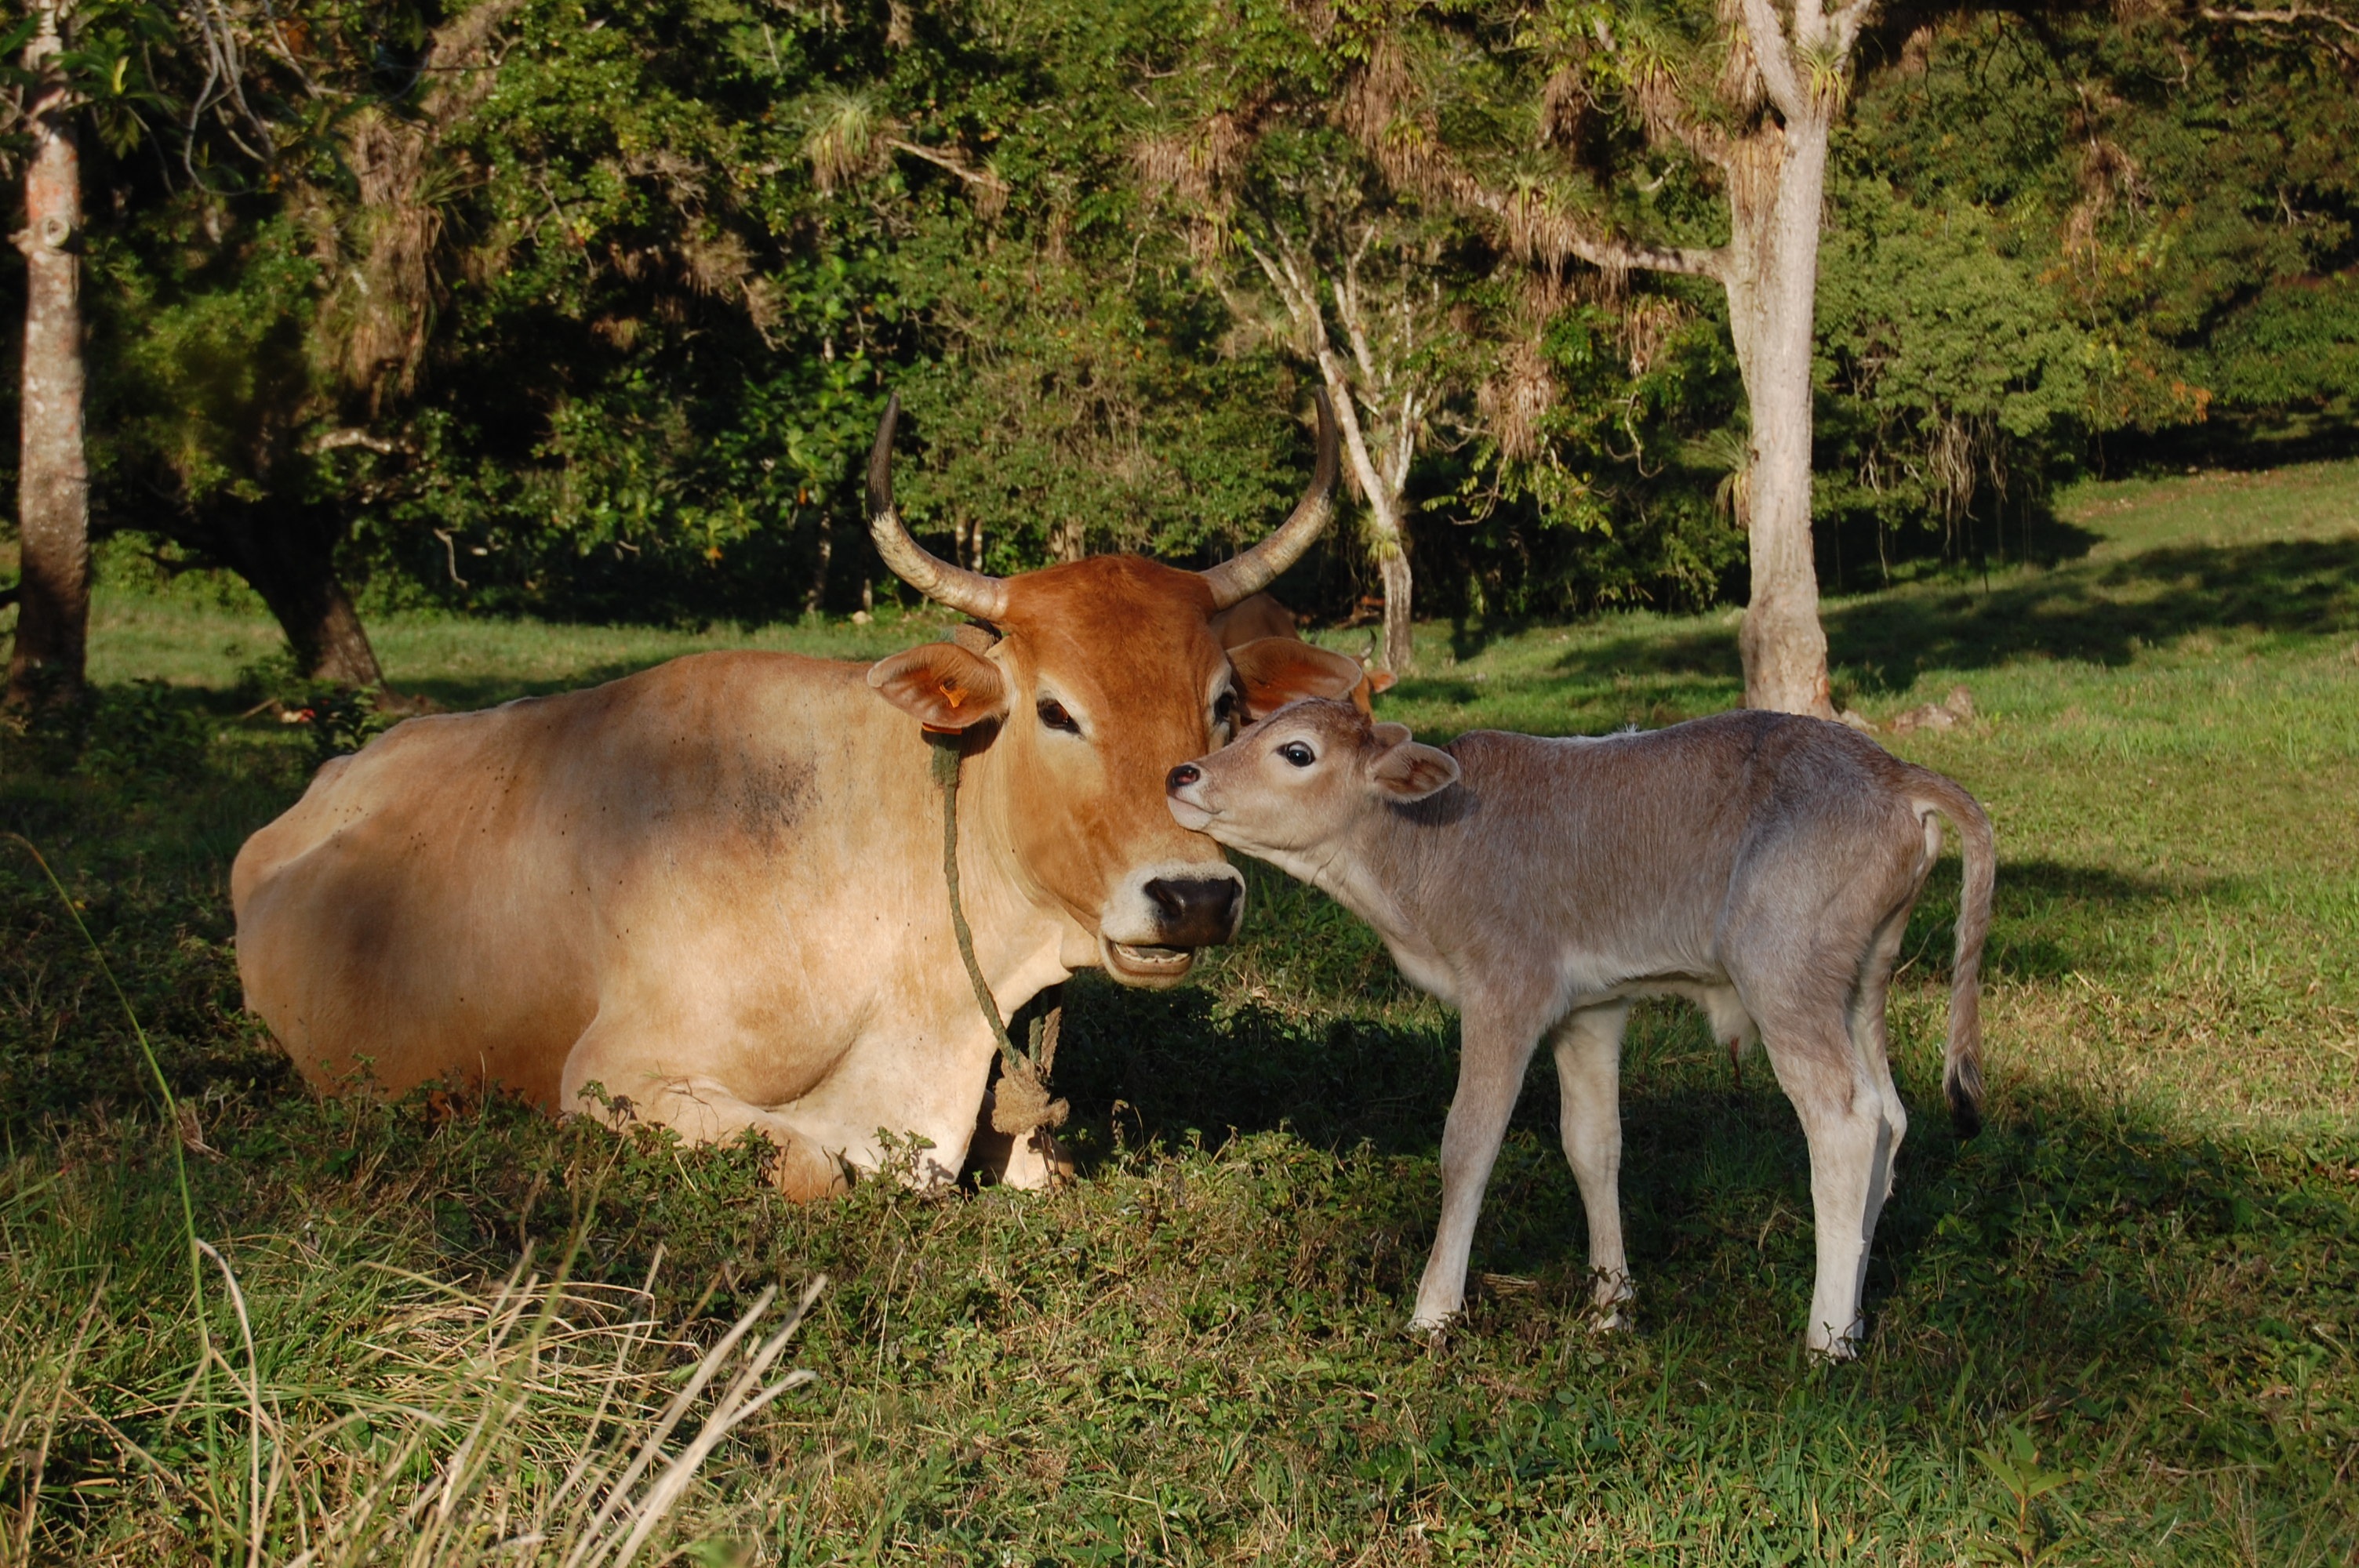
wildlife, deer, pasture, grazing, mammal, fauna, cows, animals, vertebrate, calves, white tailed deer, cattle like mammal